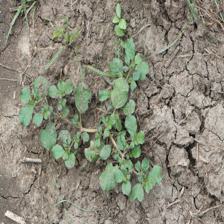
Label: BroadLeafWeed